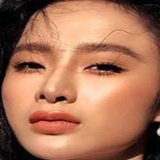
diễn viên Angela Phương Trinh